Sukhishvili Georgian National Ballet

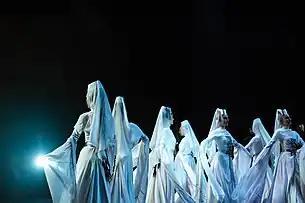
Sukhishvili in Poland, 2023

The costumes were designed by Simon (Soliko) Virsaladze from 1908–1989. Currently, the founders' son Tengiz Sukhishvili is the artistic director and general manager of the Georgian National Ballet. His spouse, Inga Tevzadze, is also a former dancer, now a ballet master. Iliko Sukhishvili Jr. is a chief choreographer of the Georgian National Ballet today. Nino Sukhishvili (the granddaughter of Iliko and Nino) is a deputy-manager and costume designer.